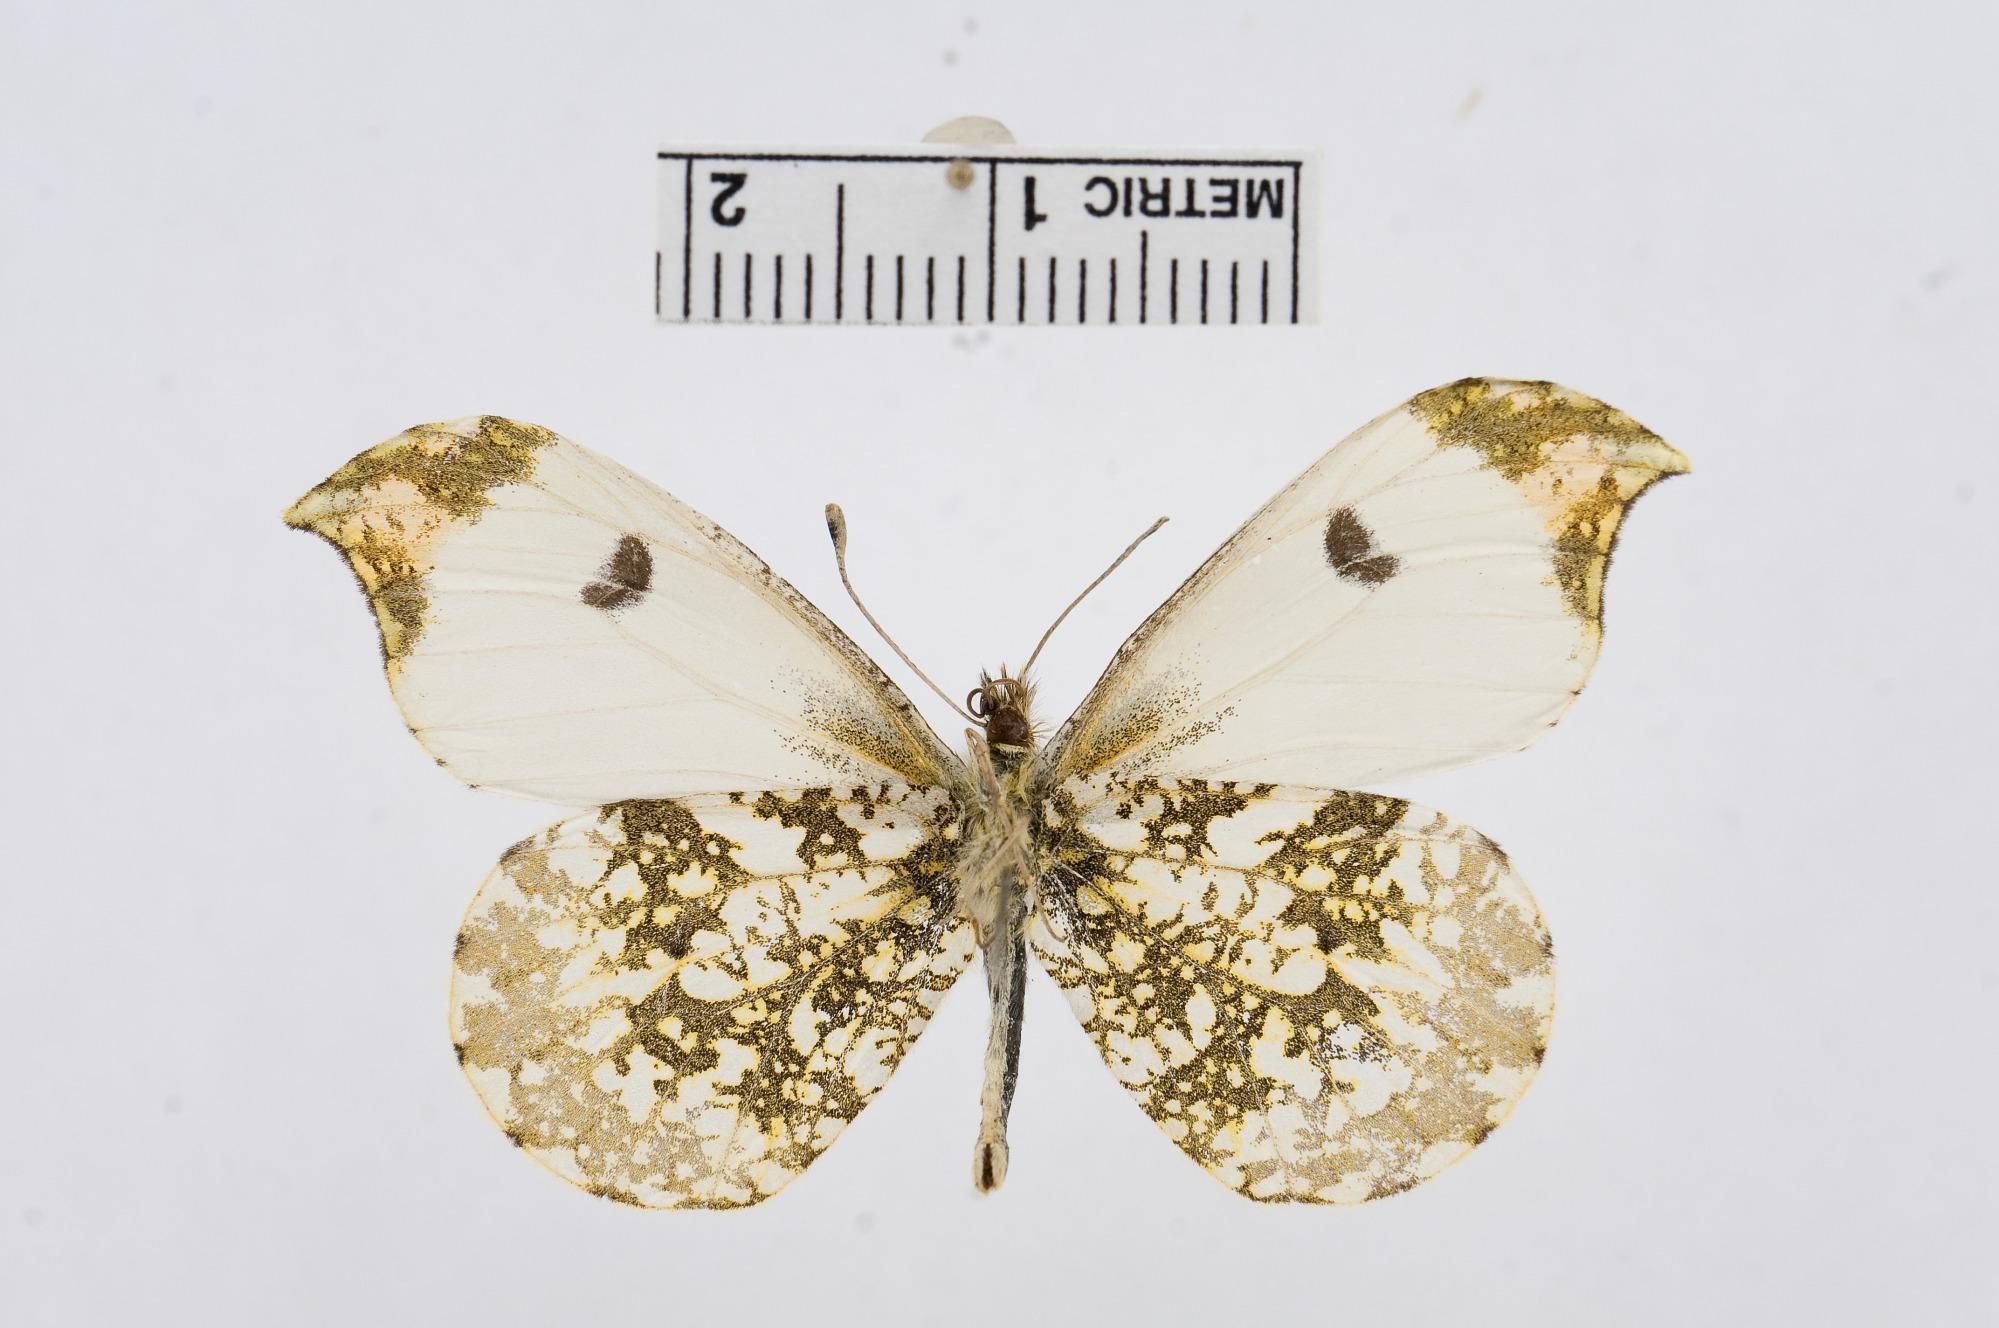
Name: Anthocharis scolymus
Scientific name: Anthocharis scolymus
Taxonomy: Animalia, Arthropoda, Hexapoda, Insecta, Lepidoptera, Pieridae, Pierinae